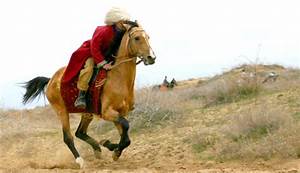
Label: horse